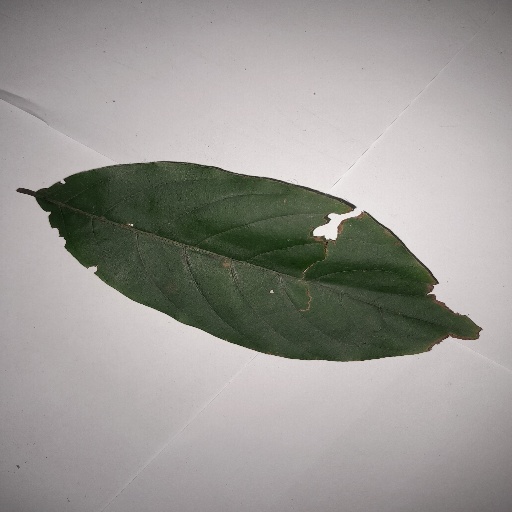
Species: HariTaki
Leaf condition: Shot Hole